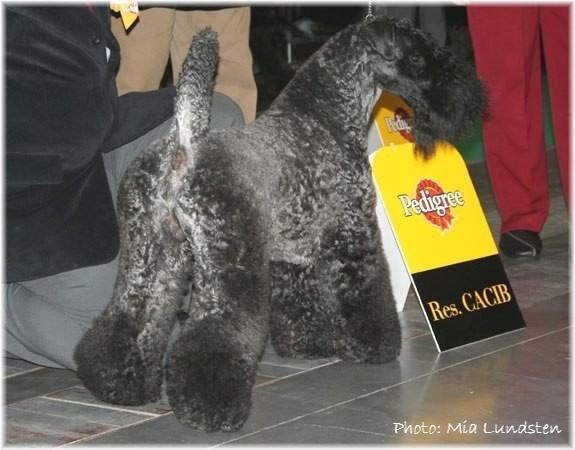
Kerry_blue_terrier